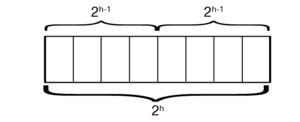
précalcul